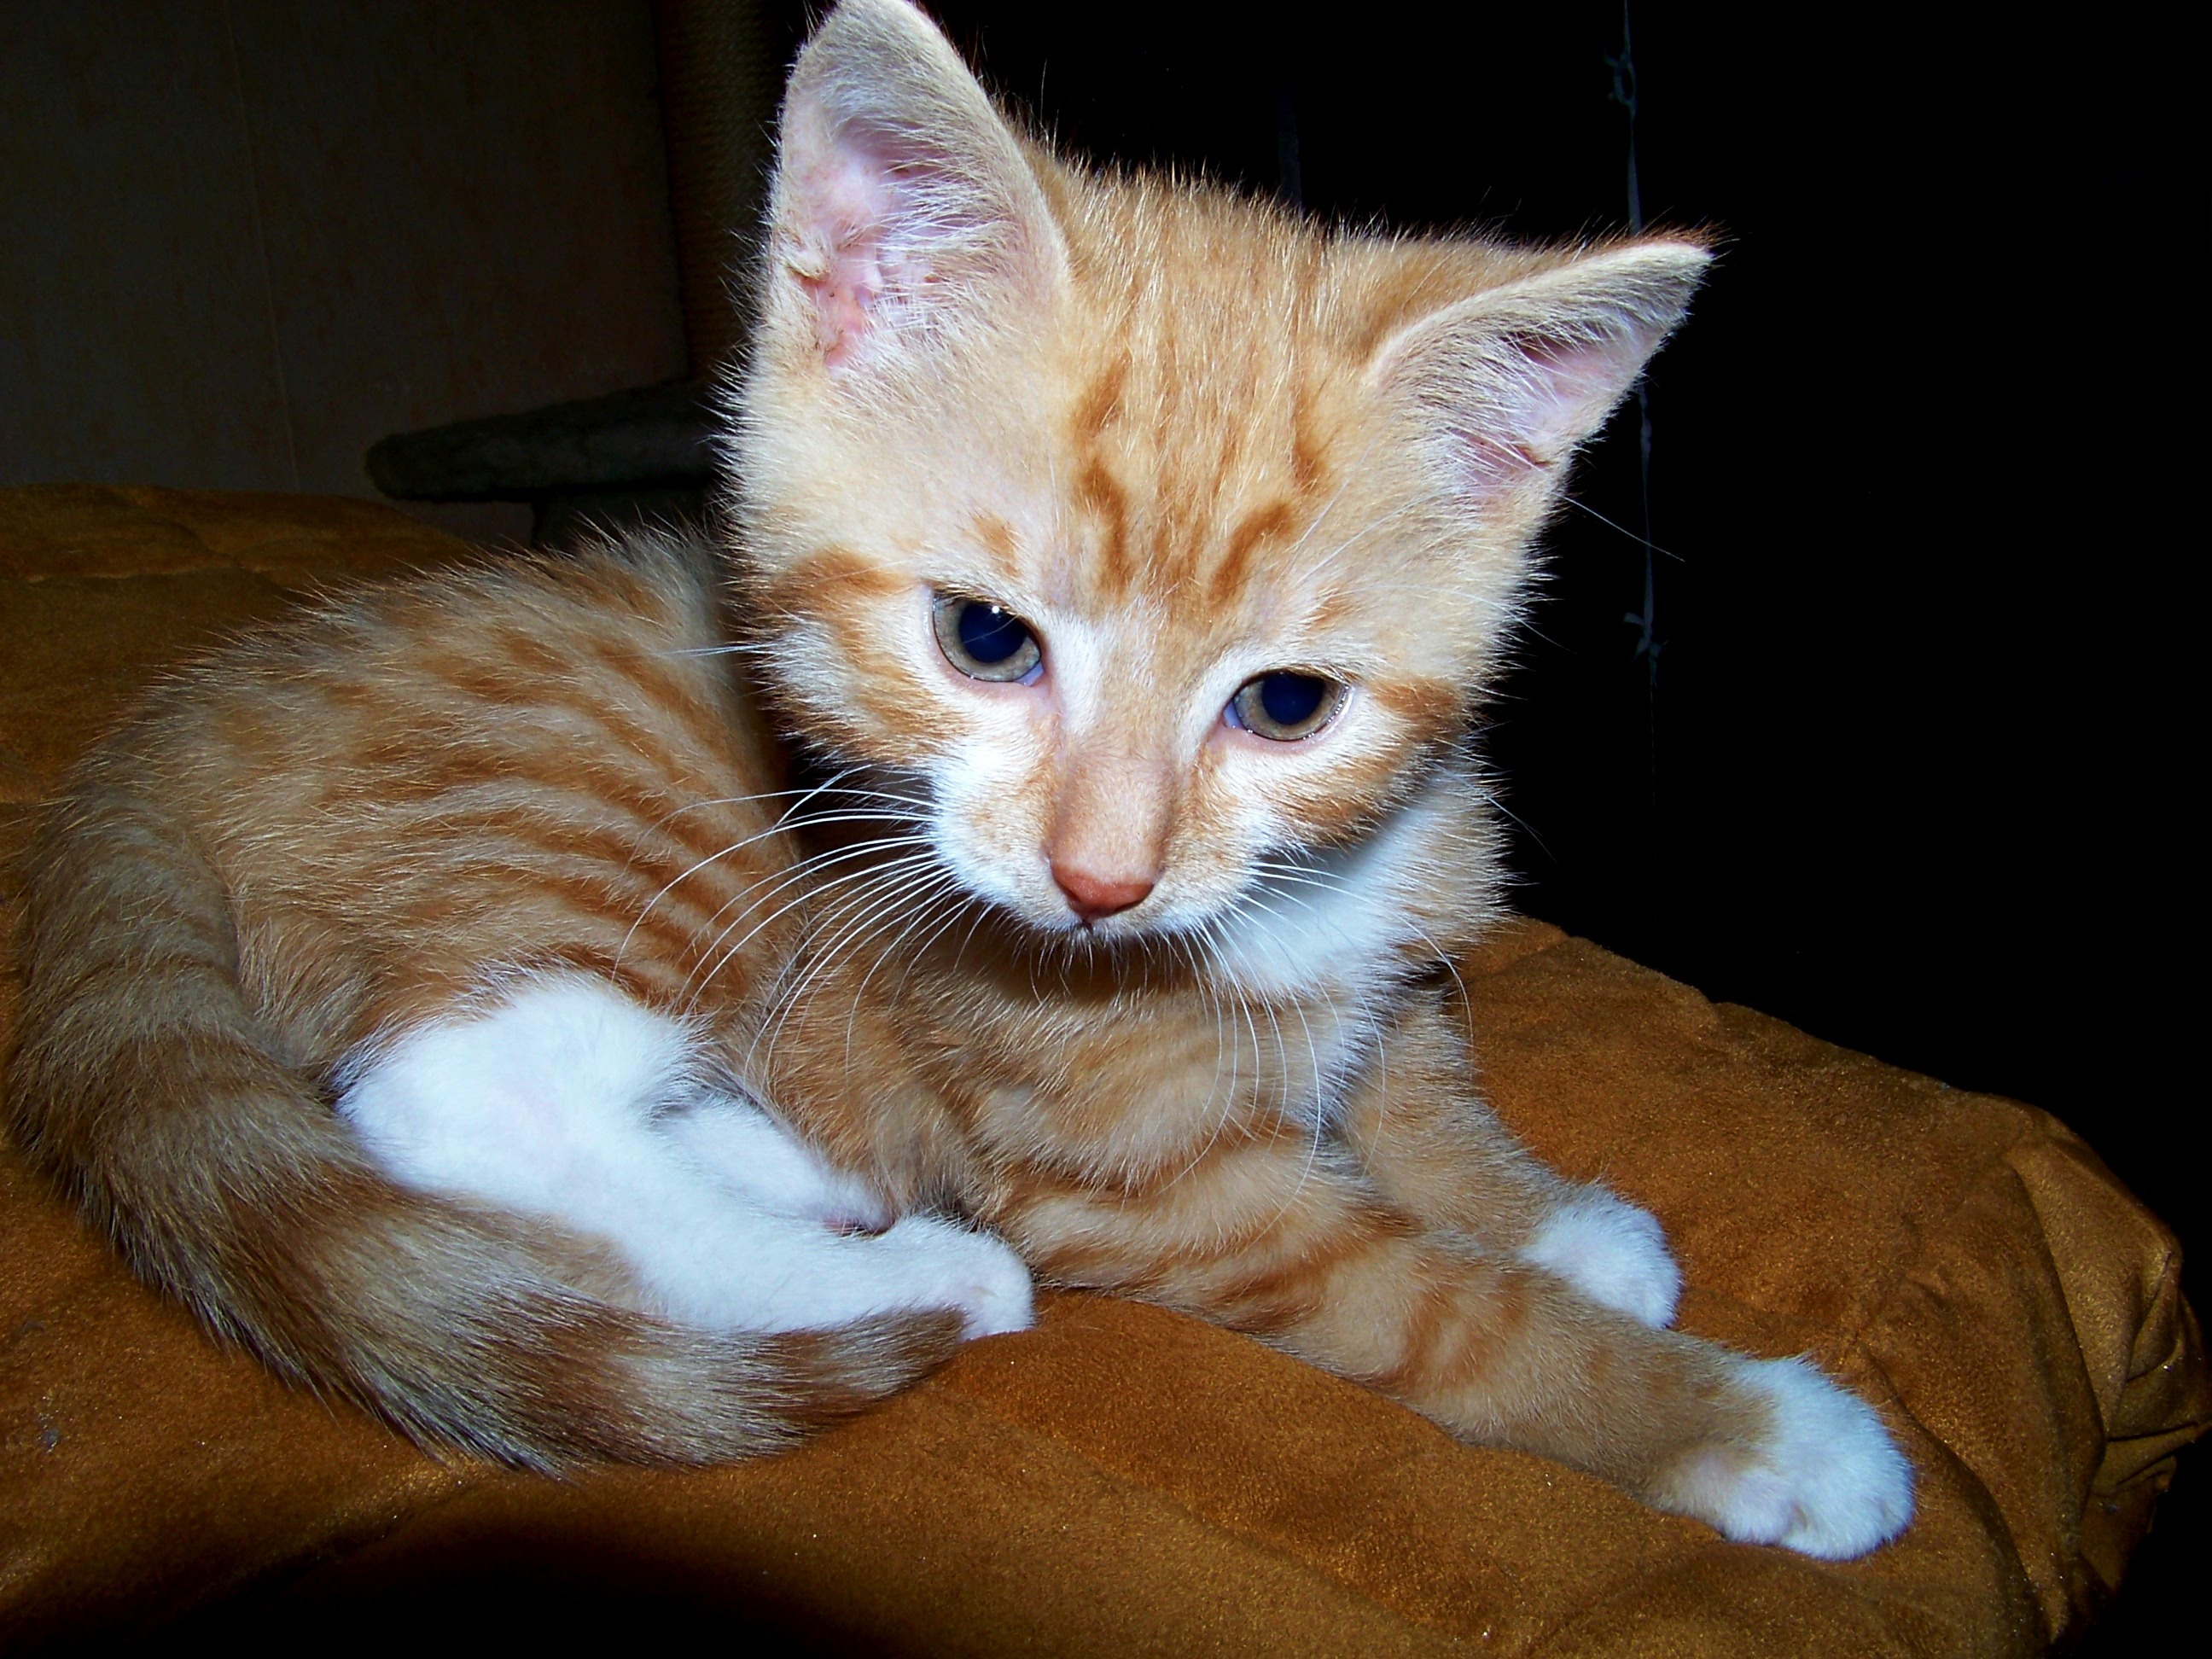
pet, kitten, cat, mammal, playful, nose, whiskers, adidas, vertebrate, mieze, domestic cat, young cat, cat's eyes, tabby cat, european shorthair, small to medium sized cats, cat like mammal, domestic short haired cat, hand rearing